Grace Hightower

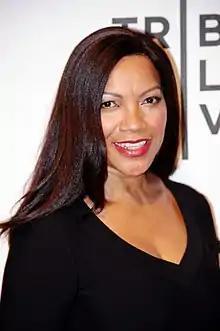
Hightower attending the premiere of "The Union" at the 2011 Tribeca Film Festival

Grace Hightower is an American socialite, philanthropist, and actress. She married Robert De Niro in 1997, and separated from him in 2018.